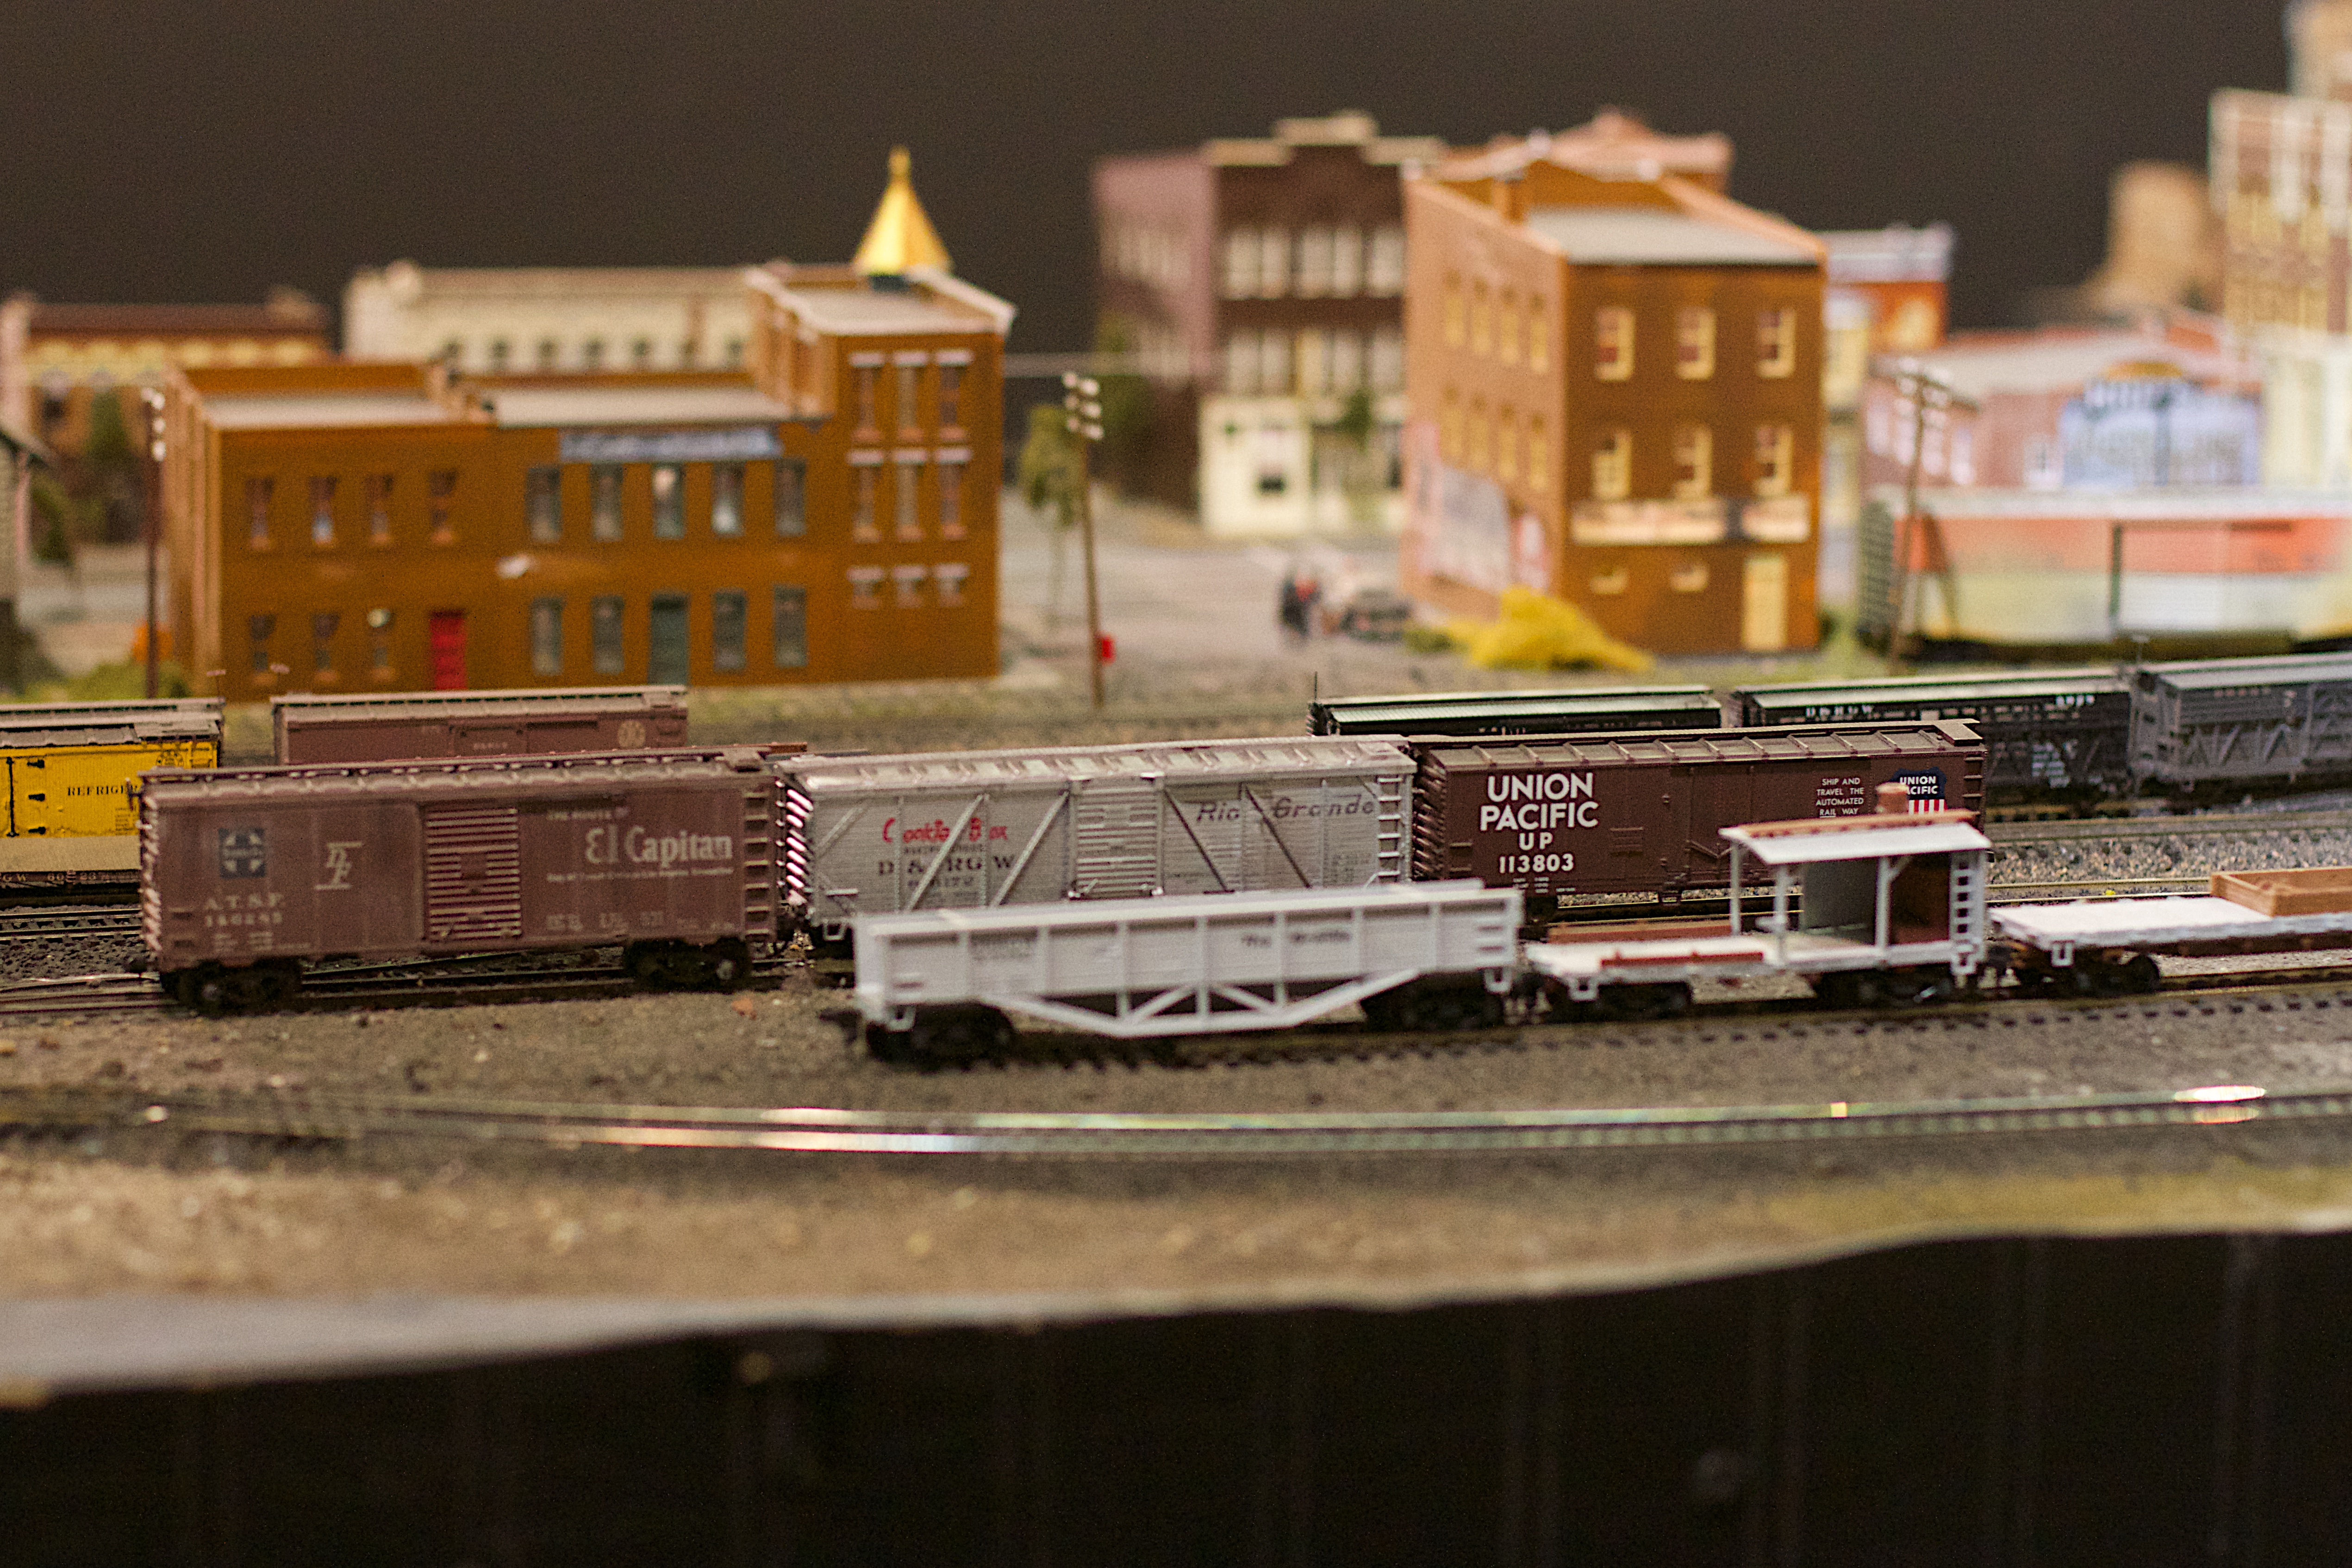
track, train, transport, vehicle, public transport, locomotive, rail transport, land vehicle, scale model, rolling stock, railroad car